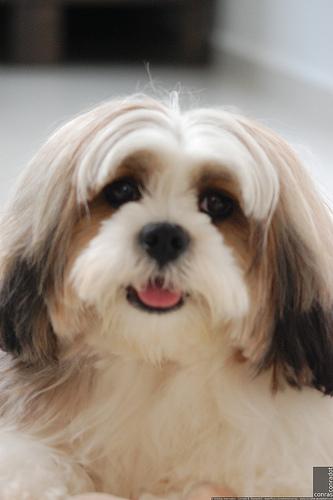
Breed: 215-n000038-Lhasa